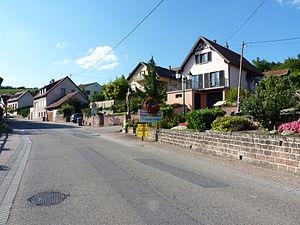
Entrée du village de Rosenwiller
Rosenwiller est une commune française située dans le département du Bas-Rhin, en région Grand Est.